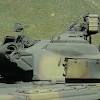
Label: T-64